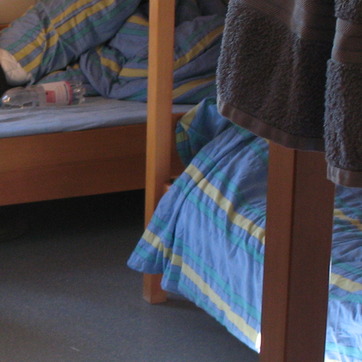
Material: fabric